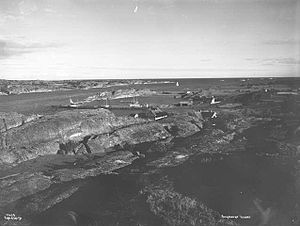
Hvasser
Byen og havneområdet Sandøsund på øen Hvasser fotograferet i 1915. Færder-øerne i baggrunden.
Hvasser eller Vasser er en ø og en by i kommunen Tjøme i Vestfold og Telemark fylke i Norge. Øen Hvasser er den næststørste ø i kommunen, og ligger på vestsiden af Oslofjorden, 25 km syd for Tønsberg. Den har et areal på 3,6 km², og folketallet var i 2004 var 490.